Vic Hambridge

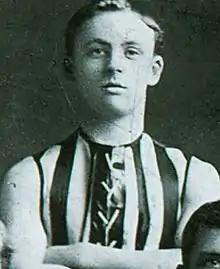
Hambridge in 1906

Victor Norman Hambridge (5 October 1886 – 22 June 1981) was an Australian rules footballer who played with Collingwood in the Victorian Football League (VFL).